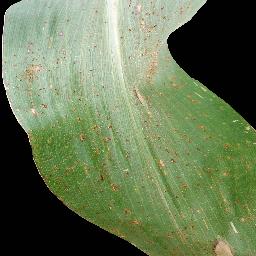
Label: Corn_(Maize)___Common_Rust